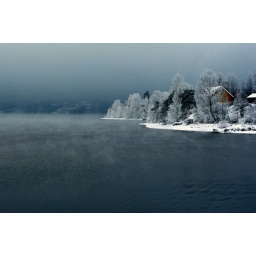
Smoke on the water in blue